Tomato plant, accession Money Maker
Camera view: tilt-top (135 deg); turntable rotation: 0 degrees
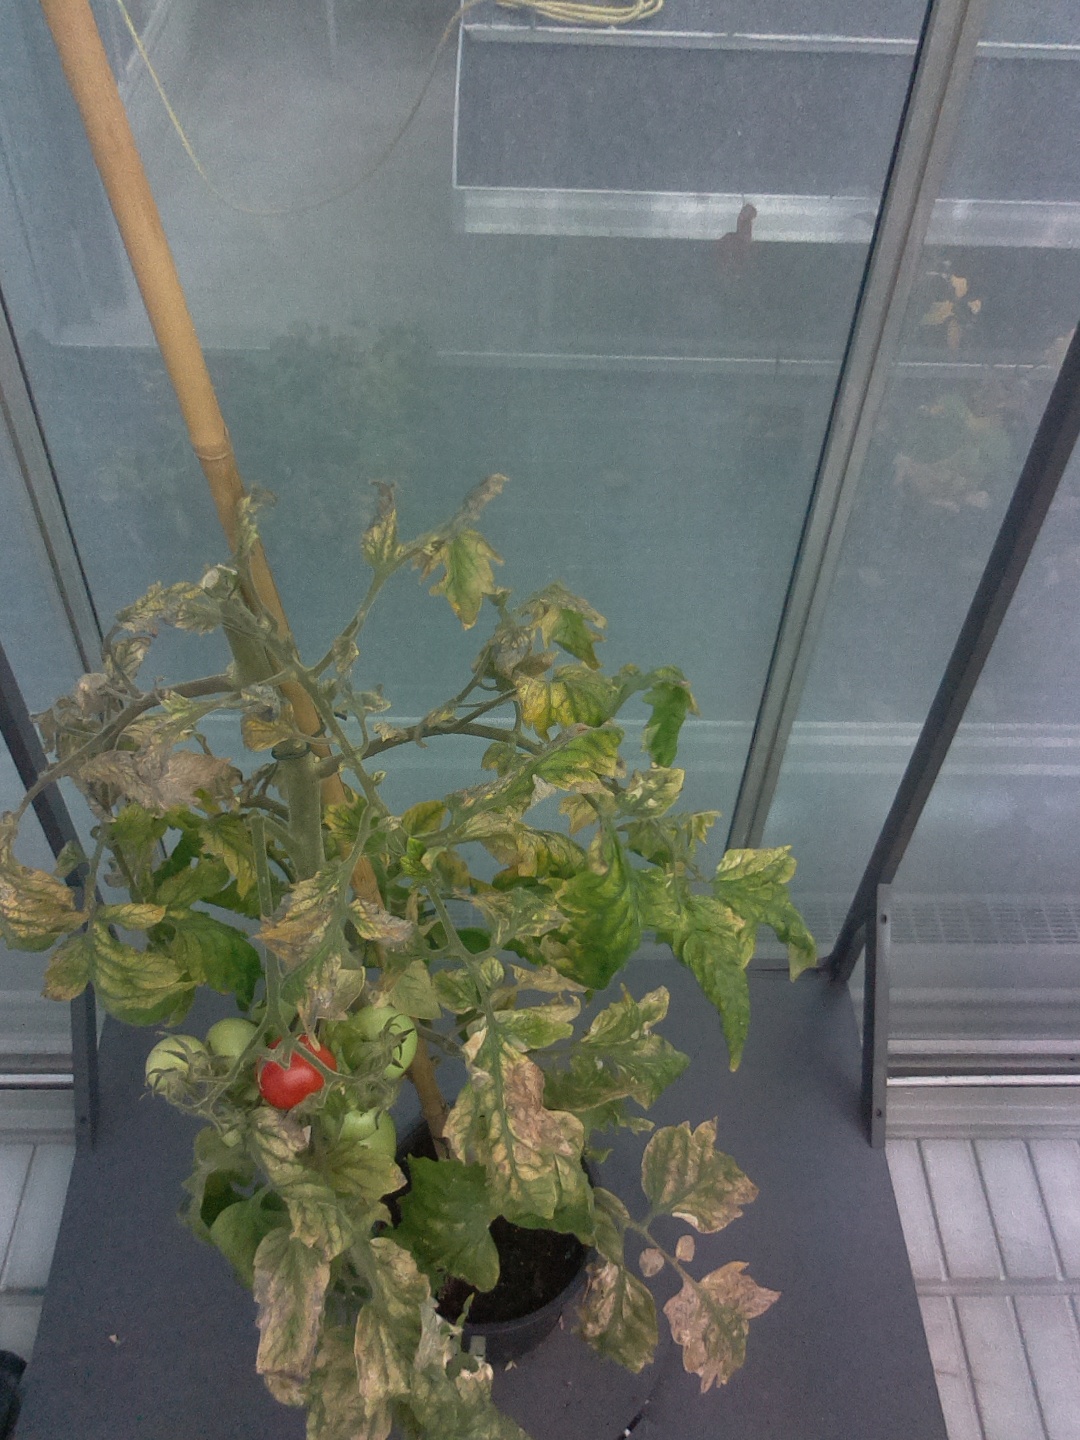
BBCH growth stage 81: 10%-20% of fruits show typical fully ripe color